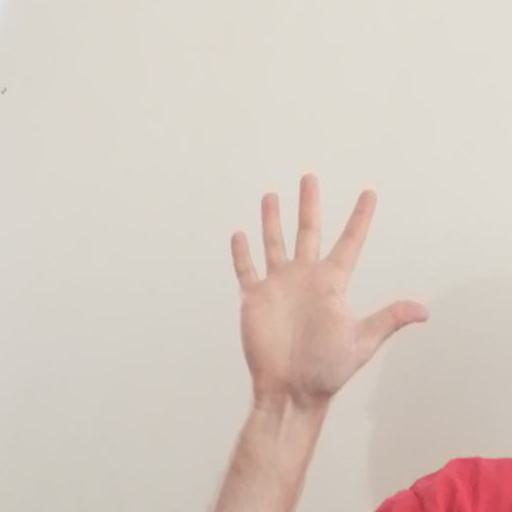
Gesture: palm